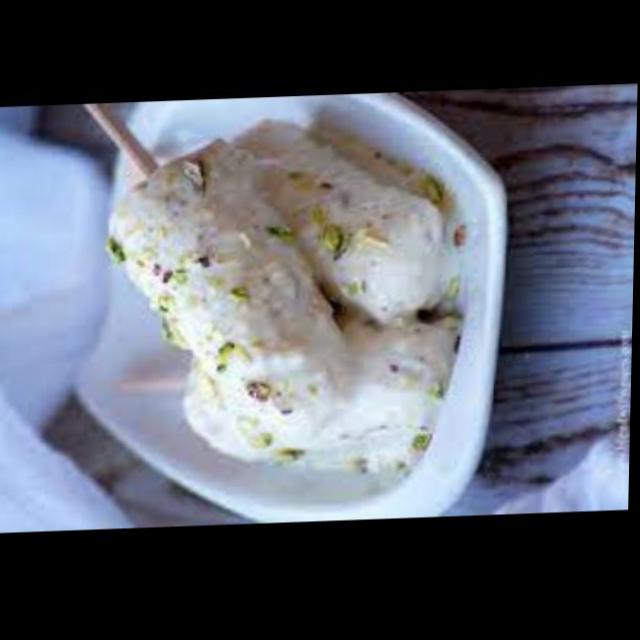
Dish: kulfi